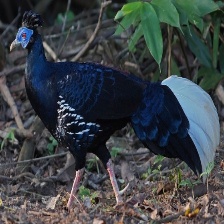
Species: CRESTED FIREBACK
Scientific name: LOPHURA IGNITA